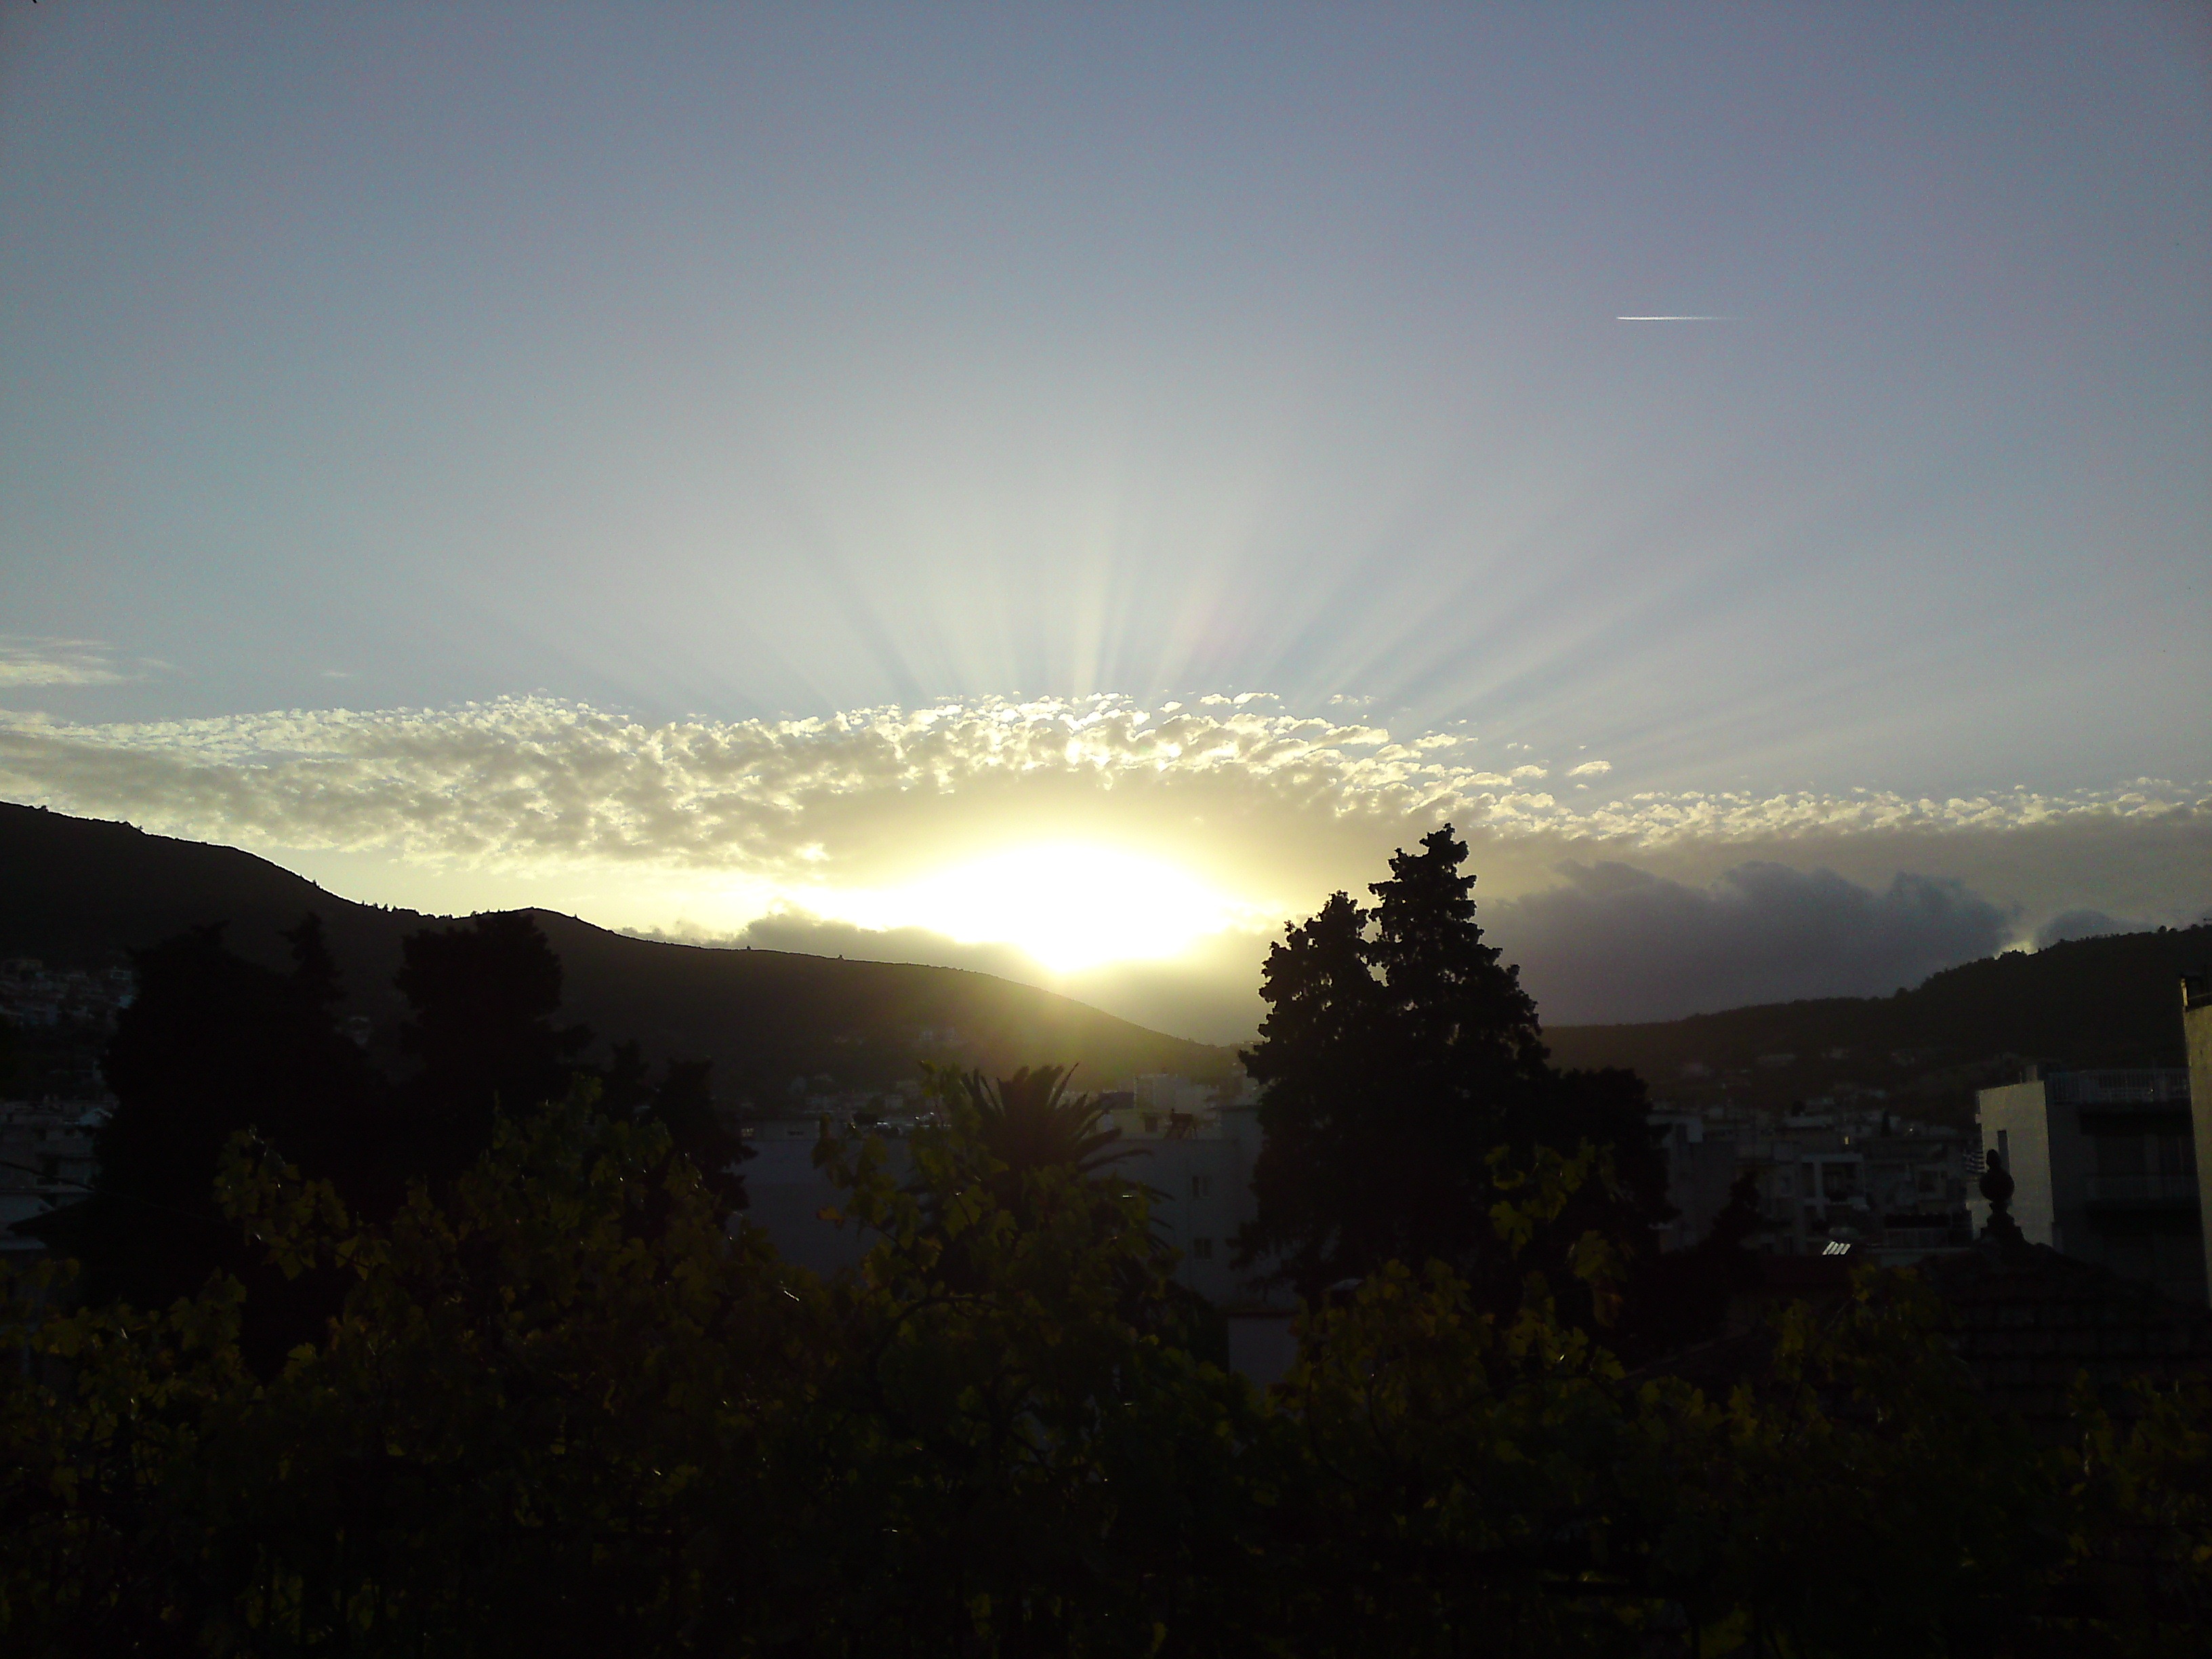
nature, horizon, mountain, light, cloud, sky, sun, sunrise, sunset, mist, night, sunlight, morning, hill, dawn, atmosphere, dusk, evening, darkness, greece, astronomical object, meteorological phenomenon, atmospheric phenomenon, atmosphere of earth, mountainous landforms, mytilene